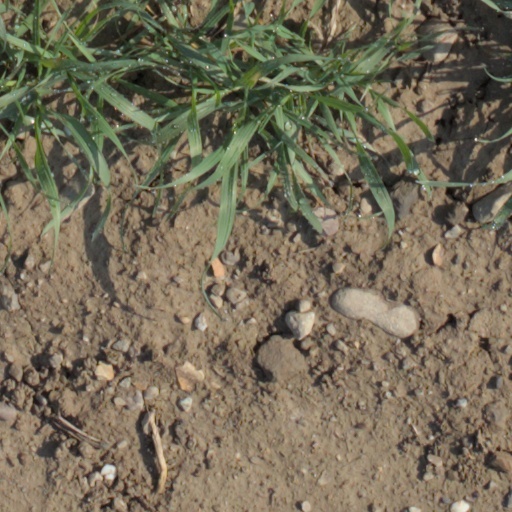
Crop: wheat